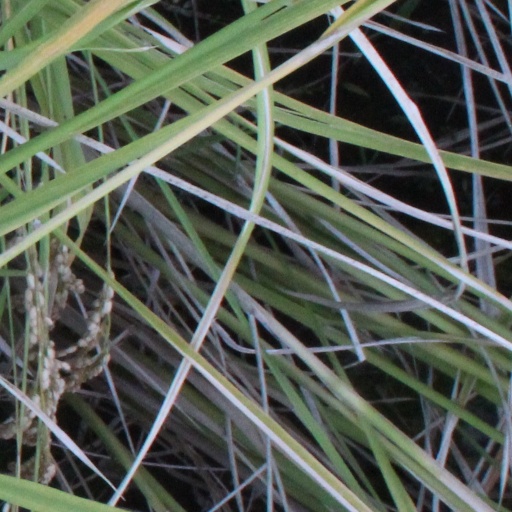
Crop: rice